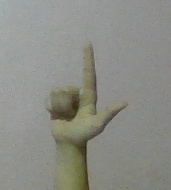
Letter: laam